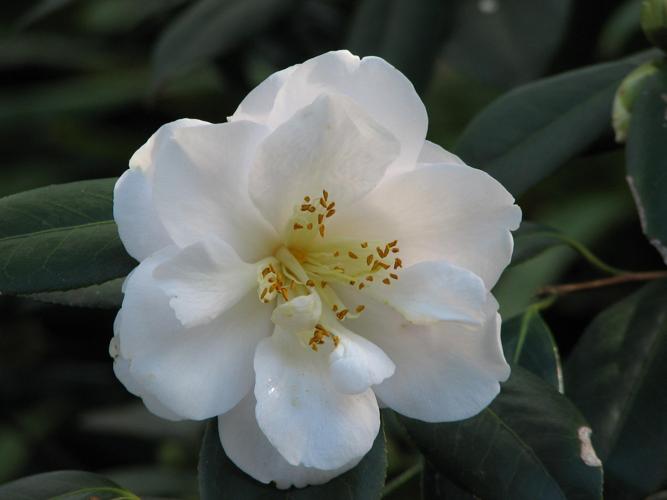
Label: camellia